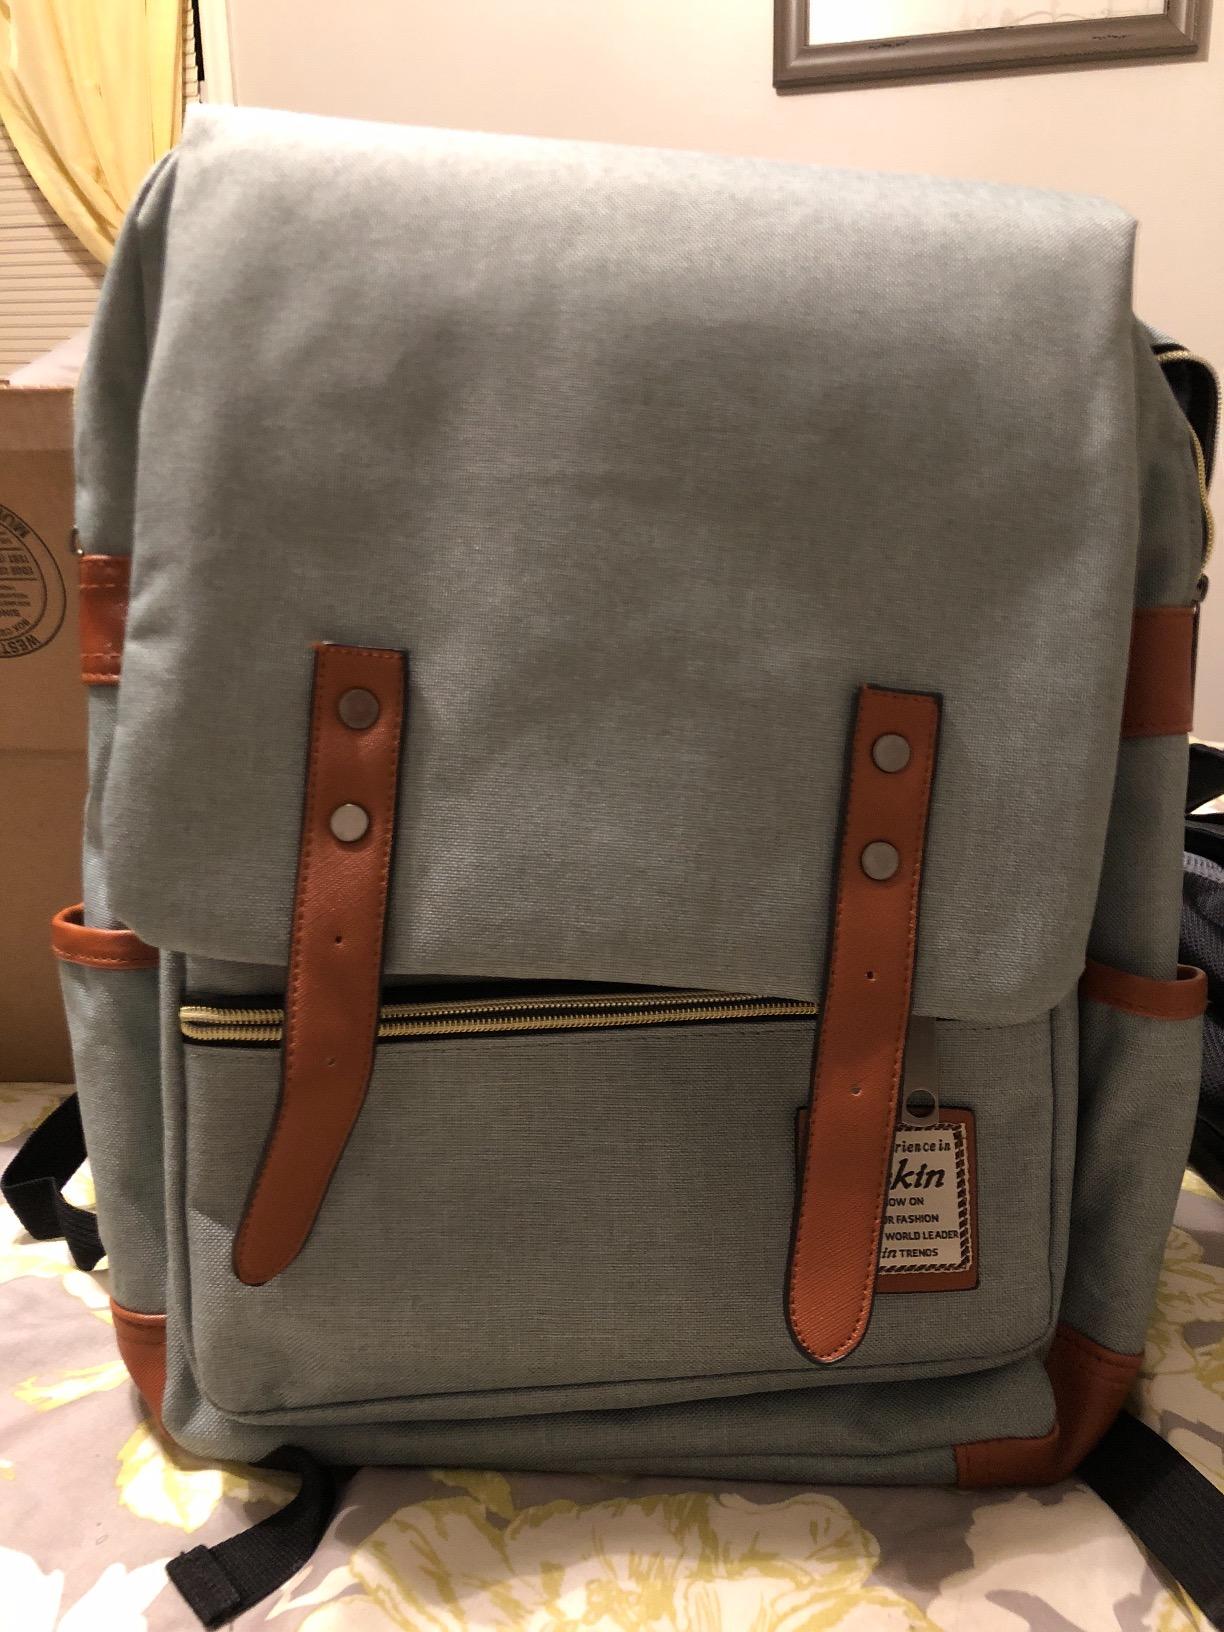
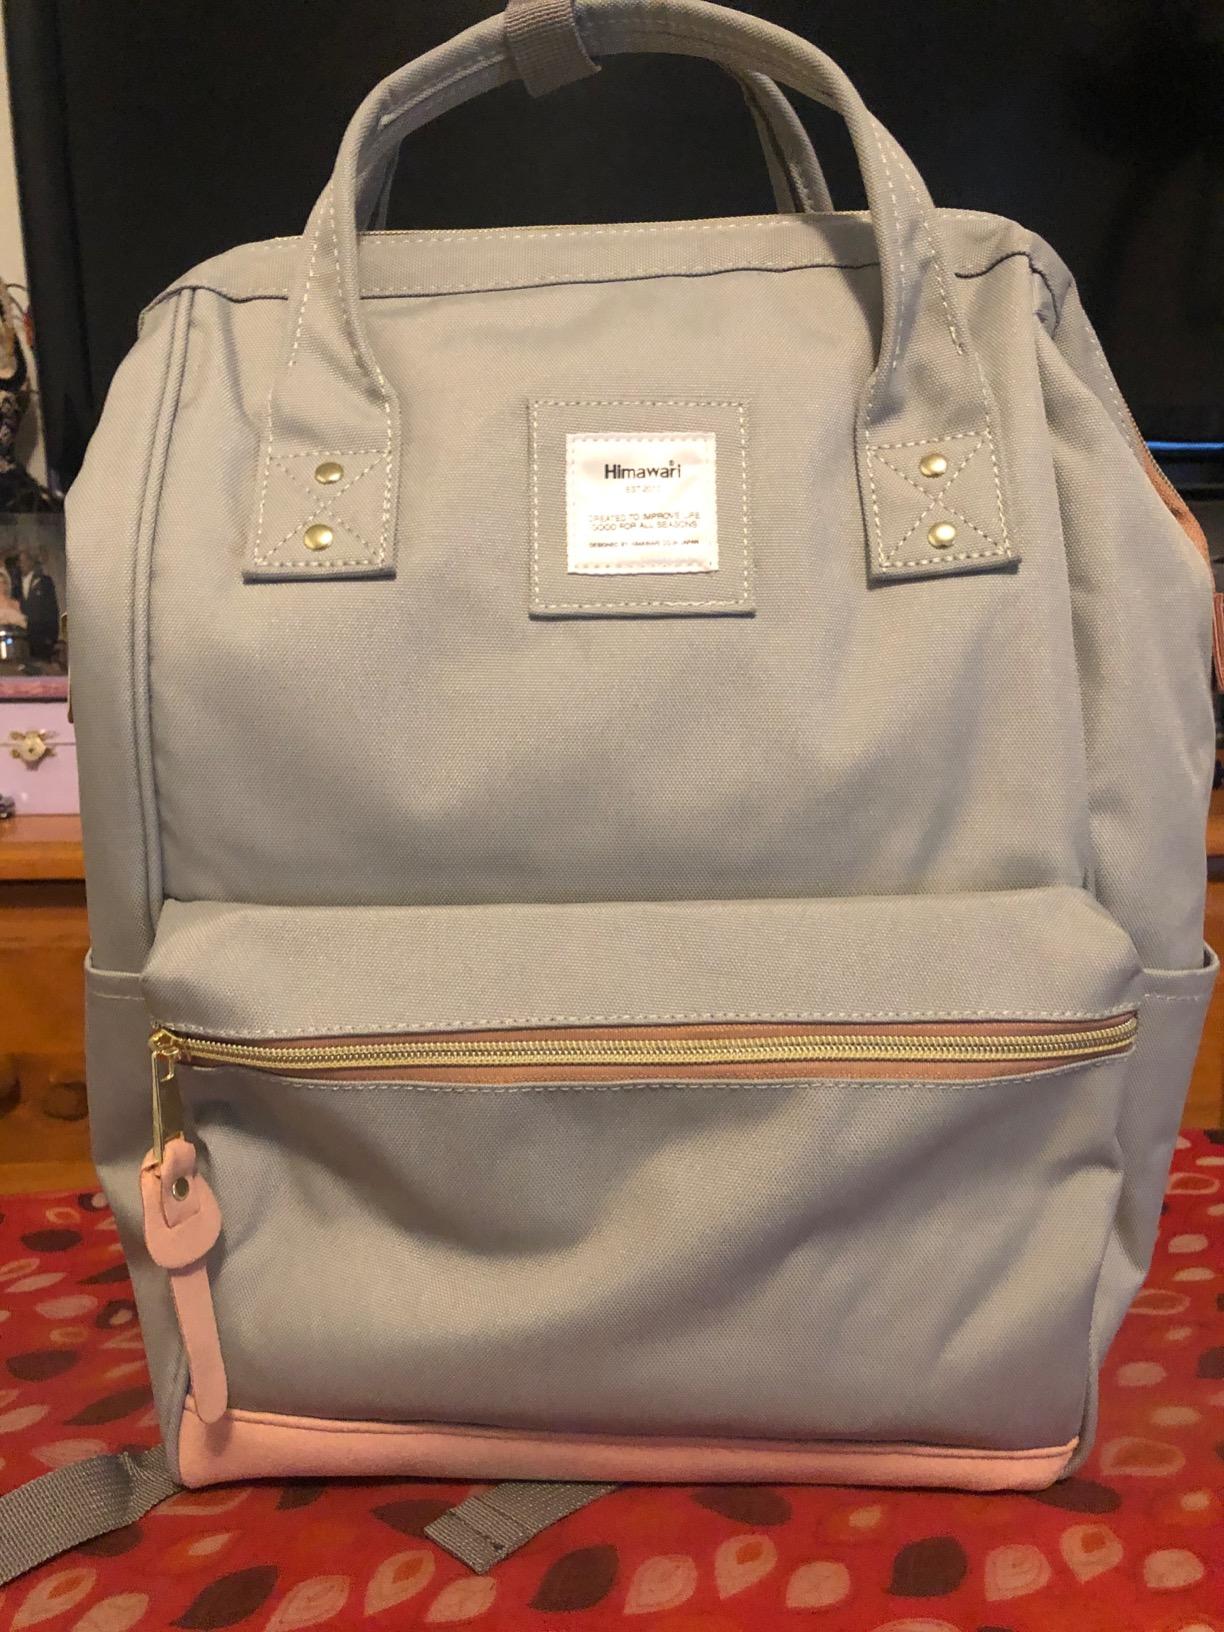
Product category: bag
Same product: no